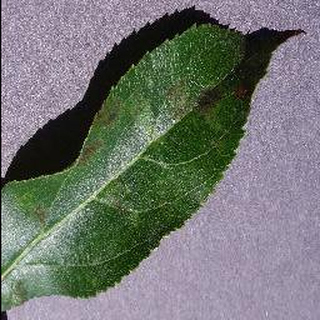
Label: apple_apple_scab